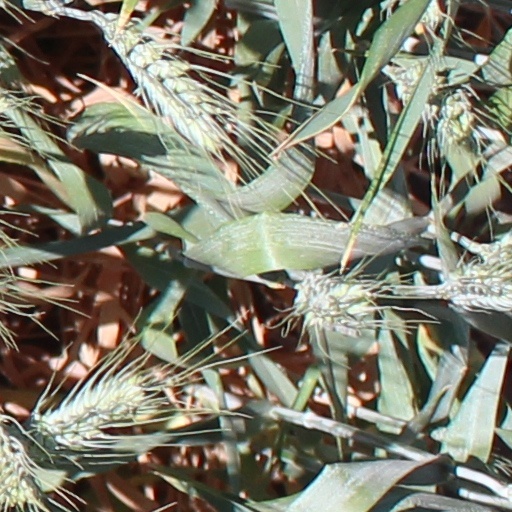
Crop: wheat